Apapacho

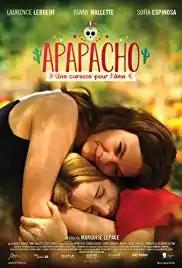
Film poster

Apapacho is a Canadian drama film, directed by Marquise Lepage and released in 2019. The film centres on Karine (Laurence Leboeuf) and Estelle (Fanny Mallette), two sisters on a trip to Mexico to participate in a Day of the Dead ritual honoring and mourning the recent suicide of their sister Liliane (Eugénie Beaudry).